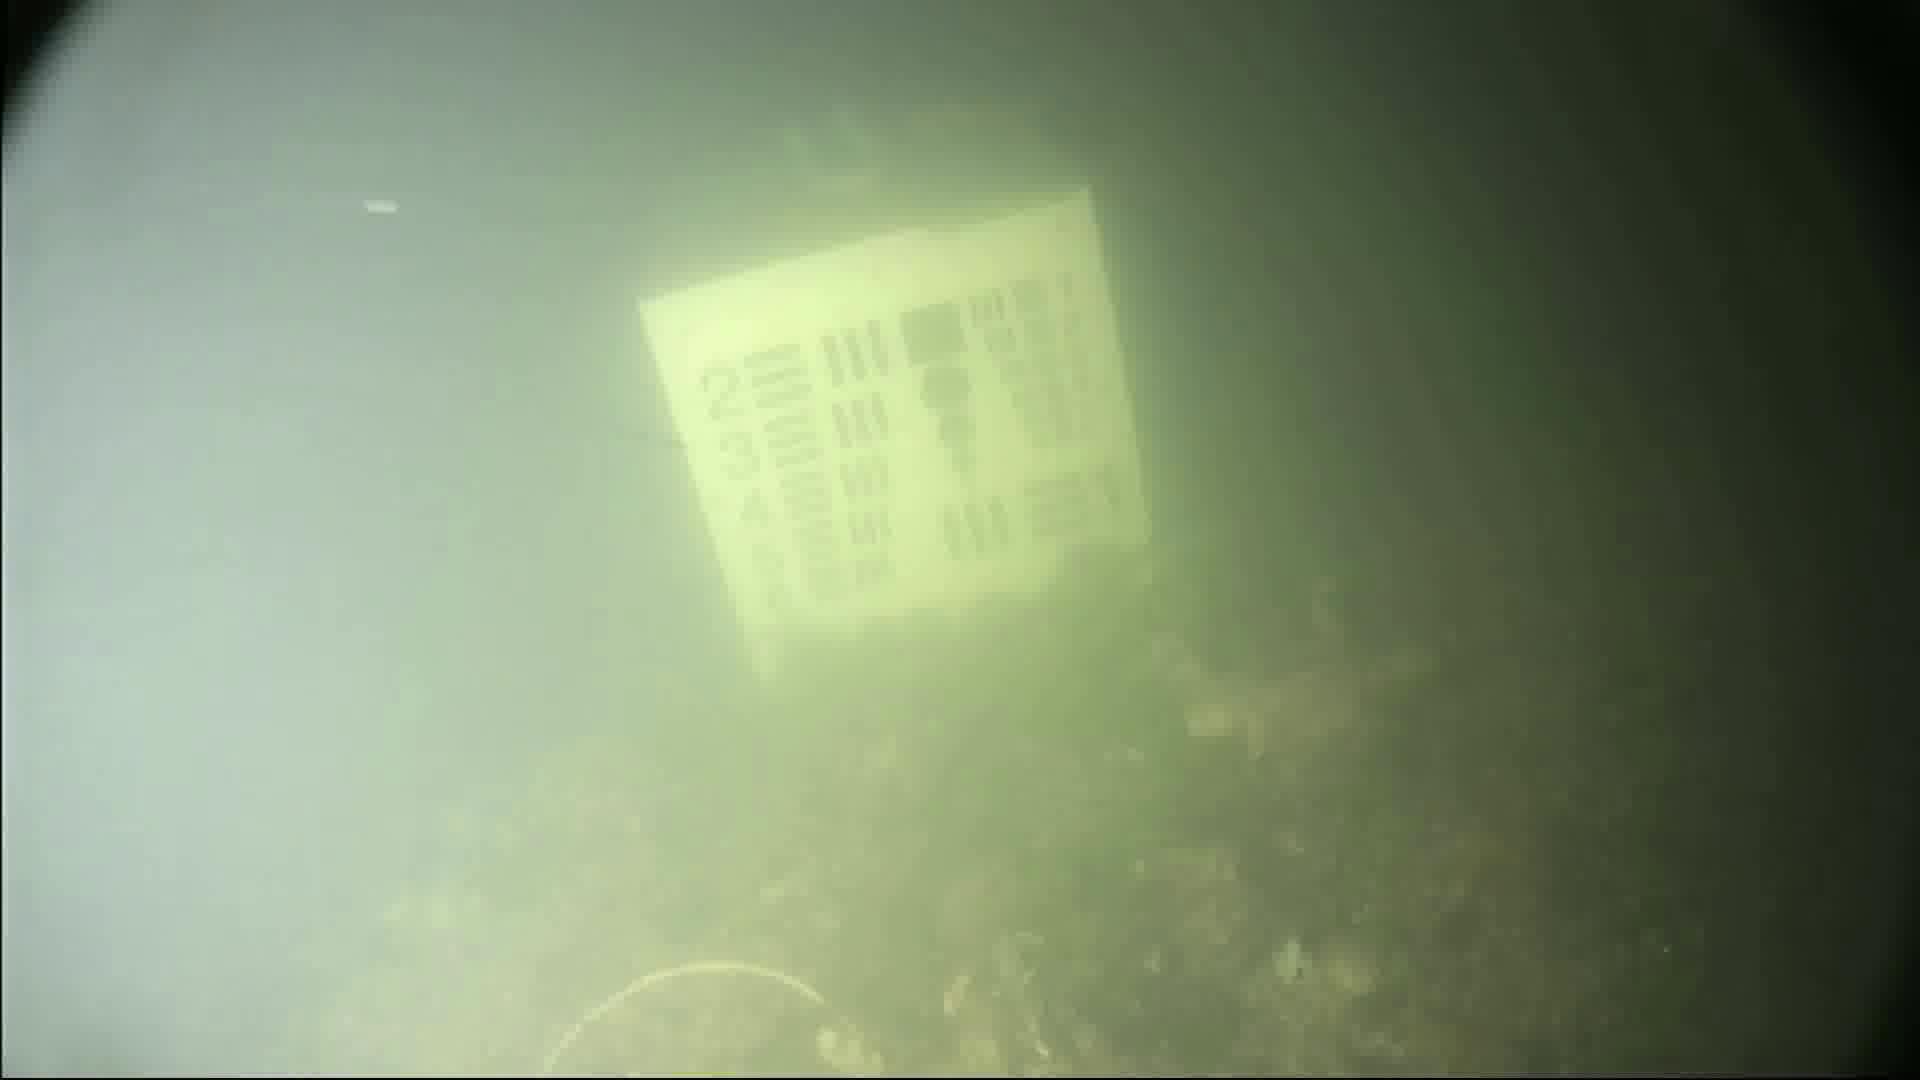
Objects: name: crab